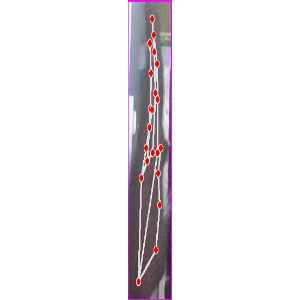
अक्षर: द